Battle of Appomattox Station

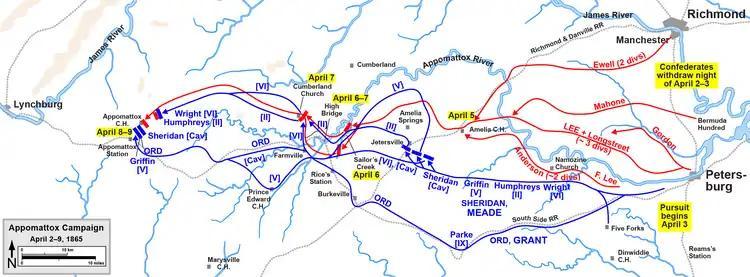
Lee's retreat in the Appomattox Campaign, April 2–9, 1865.

While most of Lee's army had an effective one day head start on their march, the advance cavalry and infantry corps of the Union Army under the command of Major General Philip Sheridan were able to keep Lee's forces to their north by pursuing Lee on a parallel course to their south. Union cavalry harassed and skirmished with Confederate units almost from the beginning of Lee's army's flight from Petersburg. On April 3, 1865, advance units of the Union cavalry under the command of Brigadier General (Brevet Major General) George Armstrong Custer fought with rear guard Confederate cavalry at the Battle of Namozine Church. On April 4, 1865, the opposing forces skirmished at Beaver Pond Creek or Tabernacle Church and at Amelia Court House. Meanwhile, Sheridan's forces occupied Jetersville, Virginia and Burkeville Junction, Virginia, an important railroad junction.